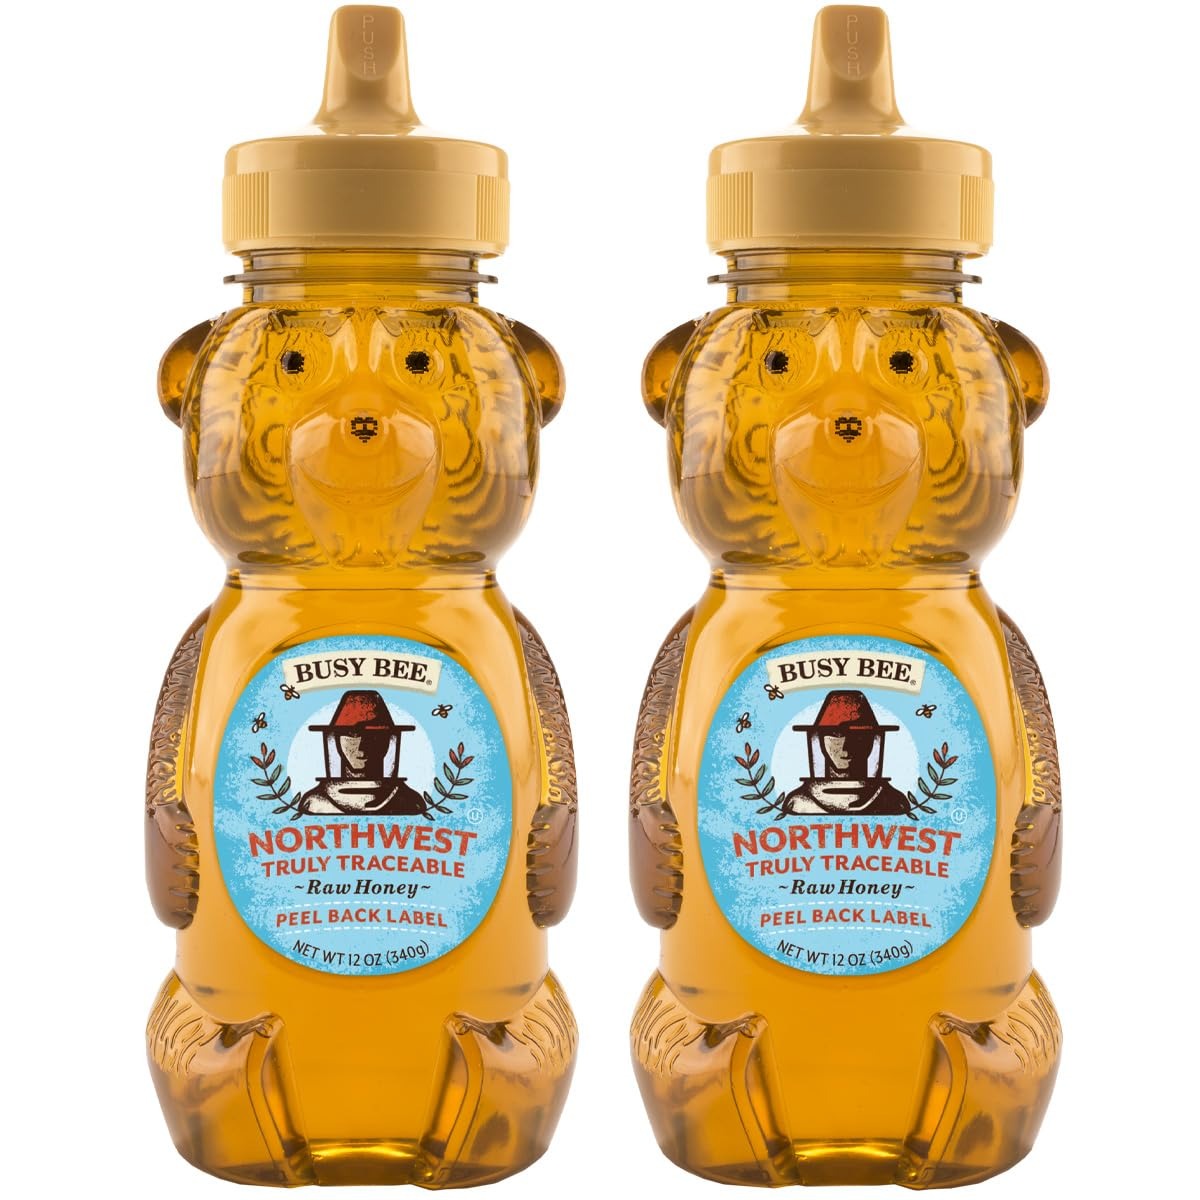
Item Name: BUSY BEE Honey Bears, Northwest Regional Raw Honey, 12 OZ (Pack of 2)
Bullet Point 1: NORTHWEST LOCAL HONEY - This delicious BUSY BEE Raw Honey is produced and harvested in the northwestern United States.
Bullet Point 2: TRULY TRACEABLE - Our raw honey is completely traceable, and we share where each bottle is made on the back peel-away label.
Bullet Point 3: LOCALLY PRODUCED - We produce and package honey regionally to reduce food miles.
Bullet Point 4: CONTAINS: 2 Honey Bears, 12 Ounces Each, Grade A Raw Honey. Made in the USA.
Product Description: This delicious BUSY BEE Raw Honey is produced and harvested in the northwestern United States. Our honey is completely traceable, and we share where each bottle is made on the back peel-away label.
Value: 24.0
Unit: Fl Oz

Price: 7.99